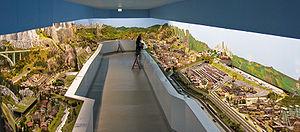
Le modélisme ferroviaire est une activité de modélisme concernant les trains et le monde ferroviaire, et tout particulièrement leur reproduction suivant une échelle et un thème définis, ainsi que leur exploitation.